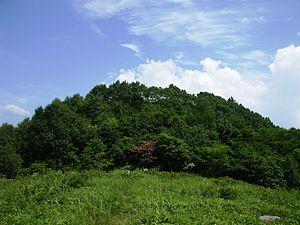
Le mont Denjō est une montagne culminant à 1 800 m d'altitude dans les plateaux de Chushin à Nagawa, dans la préfecture de Nagano au Japon. La montagne fait partie du parc quasi national de Yatsugatake-Chūshin Kōgen.